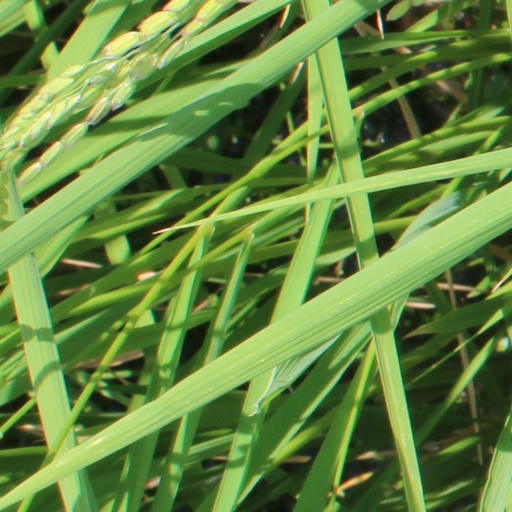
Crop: rice